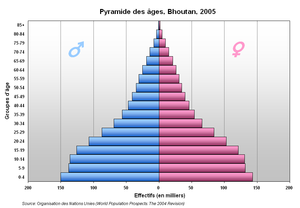
Pyramide des âges, Bhoutan, 2005